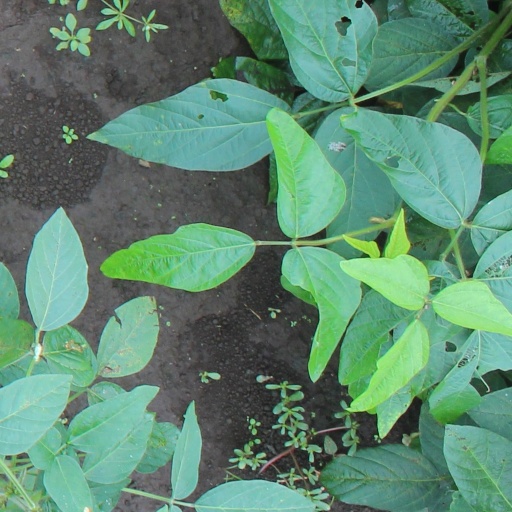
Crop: soybean